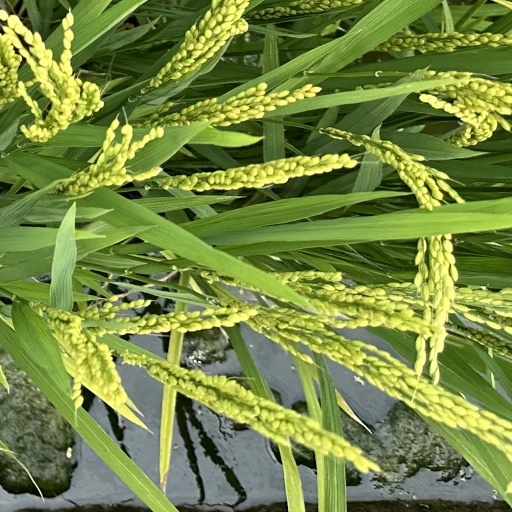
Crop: rice